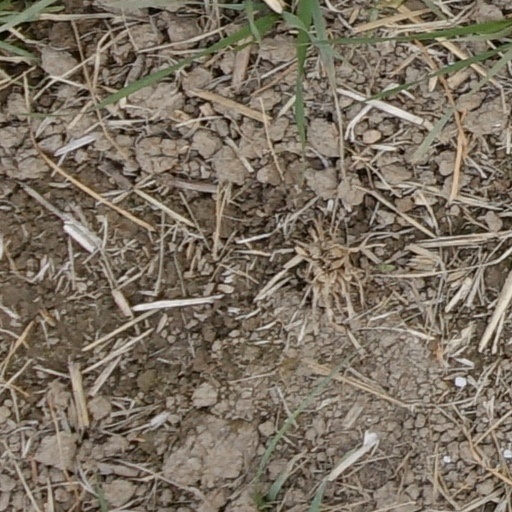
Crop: wheat